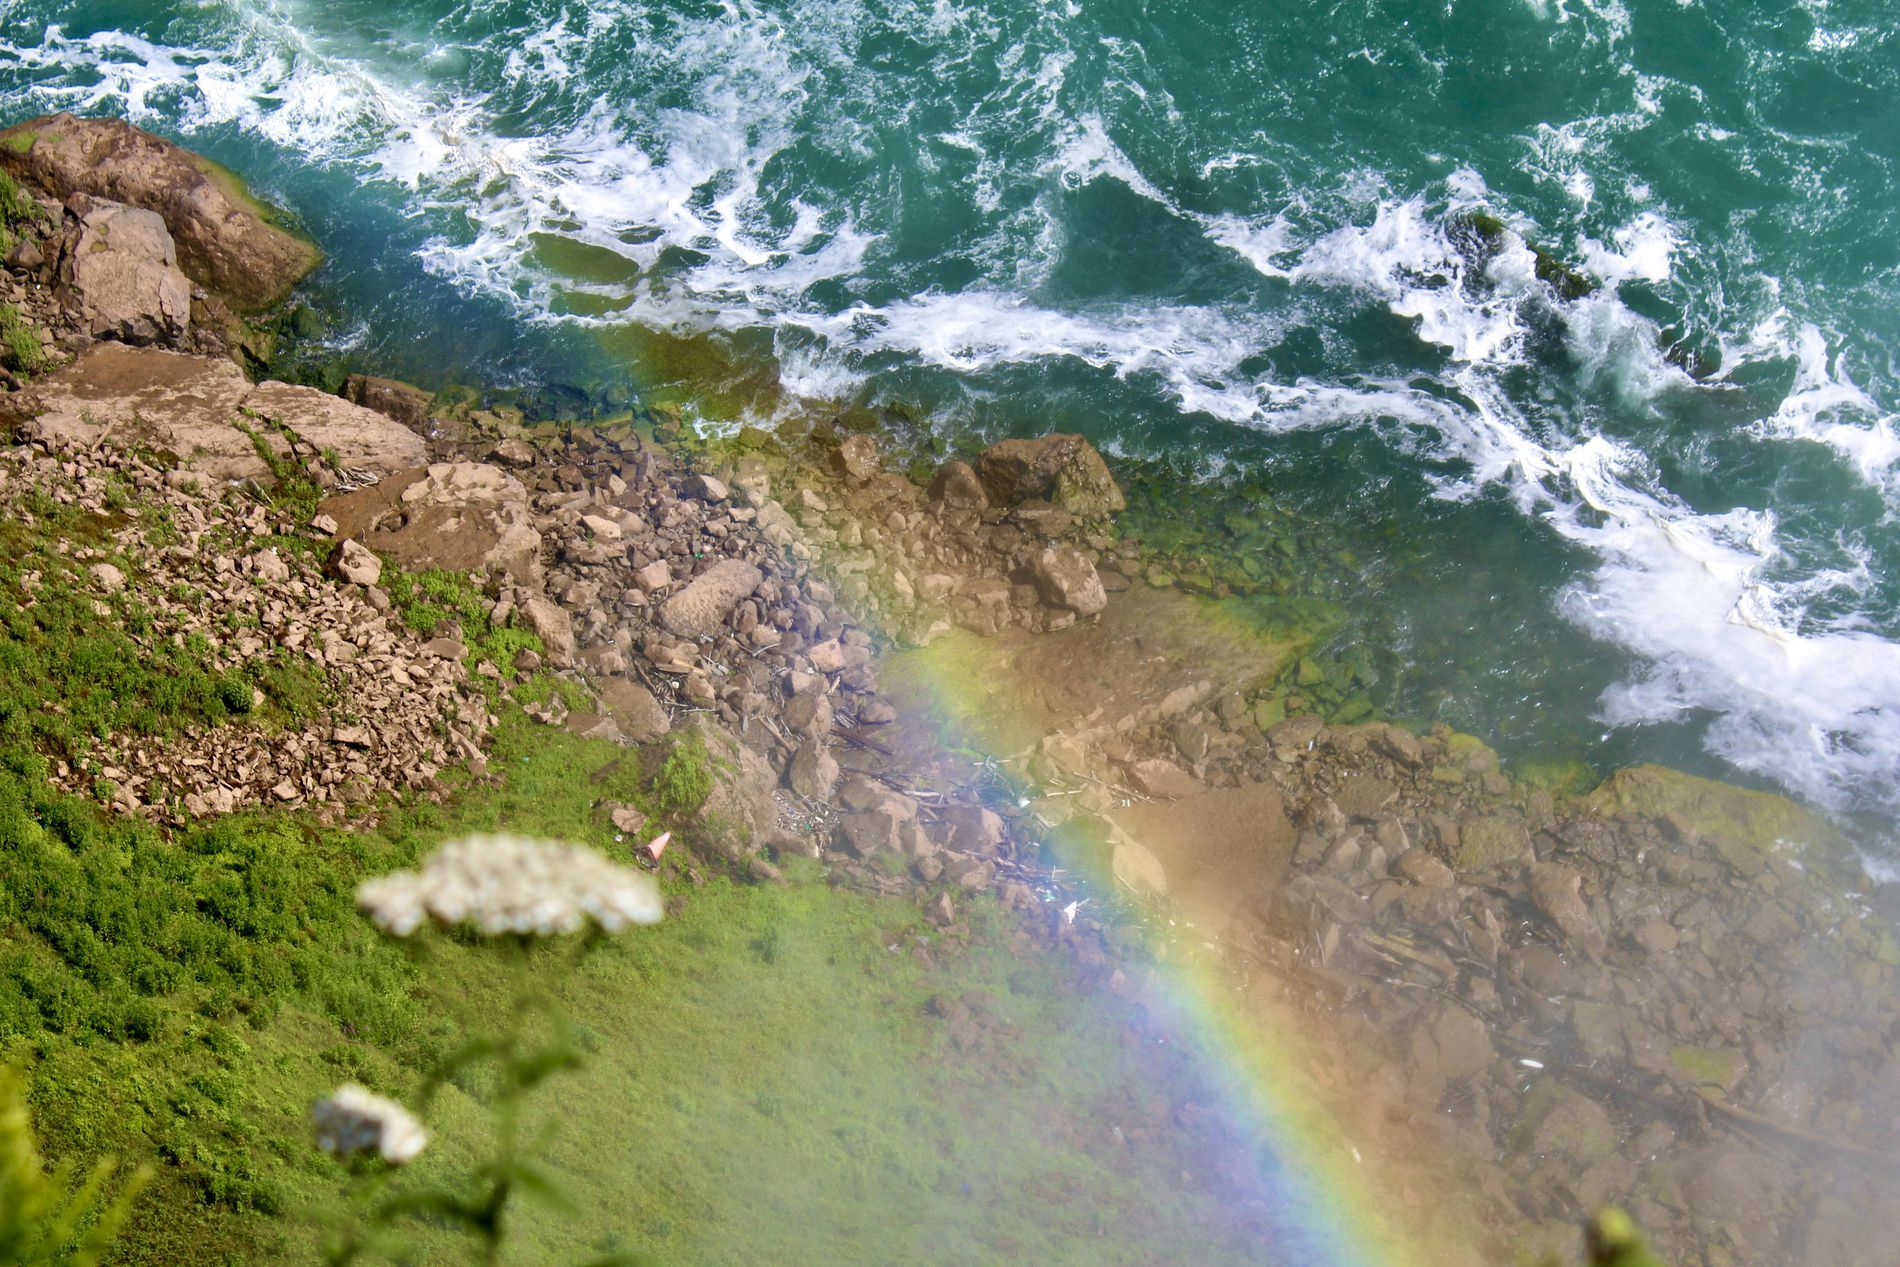
Bright Rainbow Over the Shoreline
The photo shows a rocky shoreline where sea waves crash against the shore. The rocks are brown and rough, mixed with patches of green grass. A bright rainbow appears in the foreground, along with small, blurry white flowers.
The photo is a medium-level view, capturing the shoreline, the sea, the rainbow, and the small flowers together. The color palette is natural, with teal waves, brown rocks, a colorful rainbow, and green grass, feeling fresh and shiny.
Labels: Nature, Outdoors, Sky, Scenery, Rainbow, Sea, Water, Algae, Plant, Rock, Wilderness, Vegetation, Sea Waves, Shoreline, Land, Landscape, Promontory, Coast, Flowers, Rocks
Camera: Canon Canon EOS REBEL T2i
Lens: Canon EF-S 18-55mm f/3.5-5.6 IS, Canon EF-S 18-55mm f/3.5-5.6 IS
Aperture: F10
Exposure: 1/250 sec
ISO: 100
Focal length: 55.0 mm